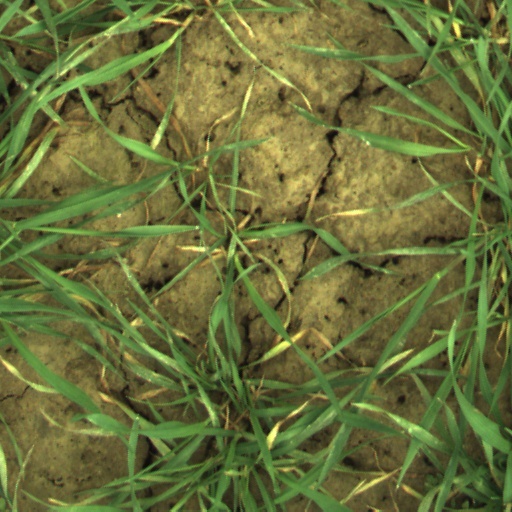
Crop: wheat